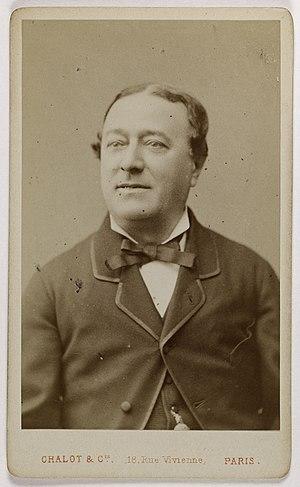
Chalot &amp